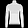
Label: Pullover